Ulf Högberg

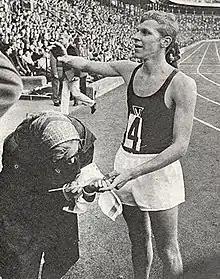
Hogberg in 1967

Ulf Högberg (21 January 1946 – 16 May 2023) was a Swedish middle-distance runner. He competed in the 1500 metres at the 1972 Summer Olympics and the 1976 Summer Olympics.